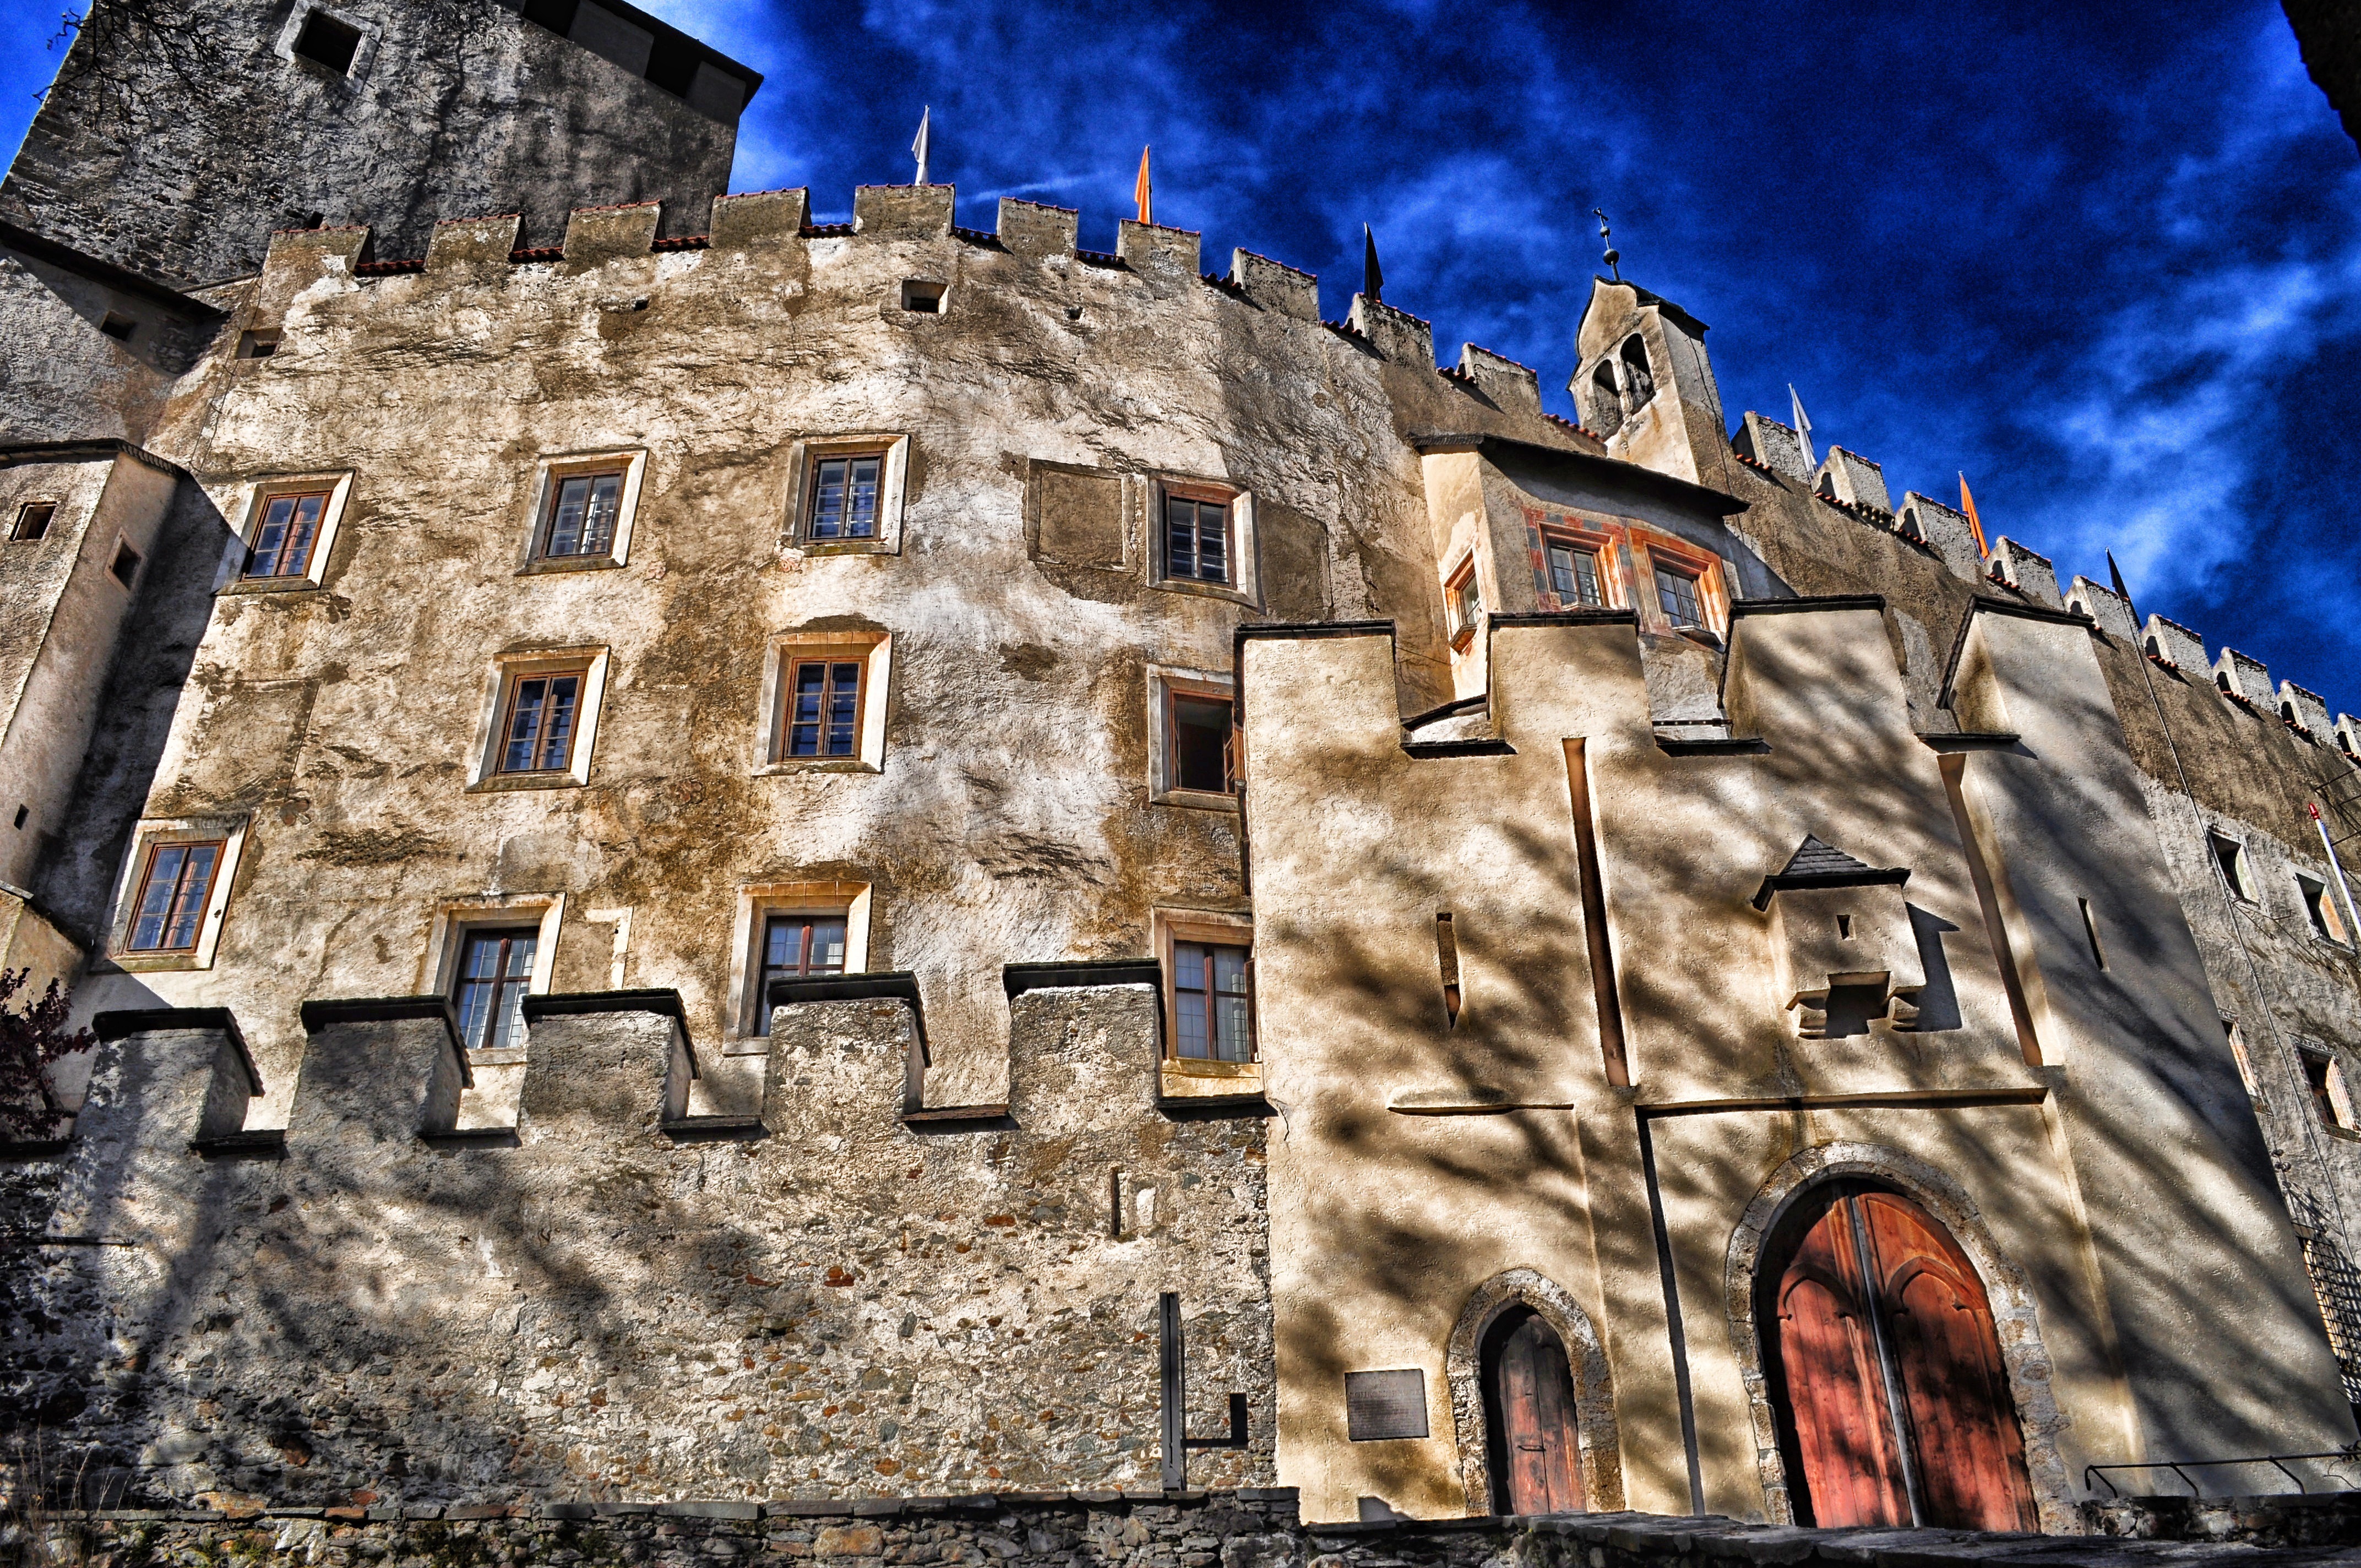
architecture, sky, building, city, wall, castle, landmark, facade, historic, outside, hdr, art, clouds, ruins, germany, historical, middle ages, cities, destinations, urban area, ancient history, lienz, bruck